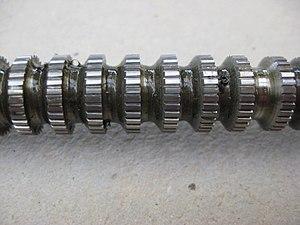
Le brochage est un procédé d'usinage fondé sur l'utilisation d’un outil broche monté sur une brocheuse.